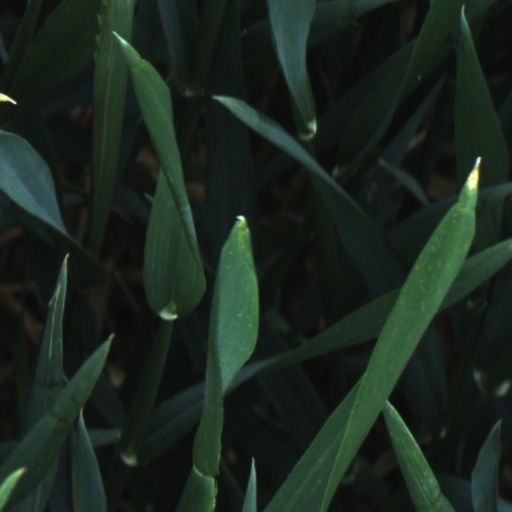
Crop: wheat